Walking with Dinosaurs (video game)

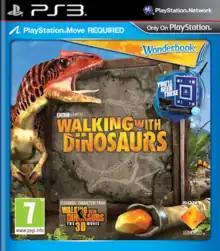
European cover art

Walking with Dinosaurs (or Wonderbook: Walking with Dinosaurs) is an augmented reality video game developed by Supermassive Games in collaboration with the BBC, as part of the resurgence of the "Walking with Dinosaurs", "Planet Dinosaur", "March of the Dinosaurs" and "Chased by Dinosaurs". It was released in Europe on 13 November 2013, and in North America on 12 November 2013, alongside "Diggs Nightcrawler" and "Book of Potions".